Charley Passmore House

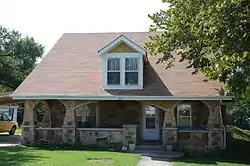

The Charley Passmore House is a historic house on Campus Street in Marshall, Arkansas. It is a -story wood-frame structure, finished with masonry veneer, gable roof, and stone foundation. A single-story porch extends across the front, supported by piers of brick and stone joined by arched spandrels. A gabled dormer projects from the roof above the porch. The house was built in 1938, and is an excellent local example of Craftsman architecture executed primarily in stone and brick.